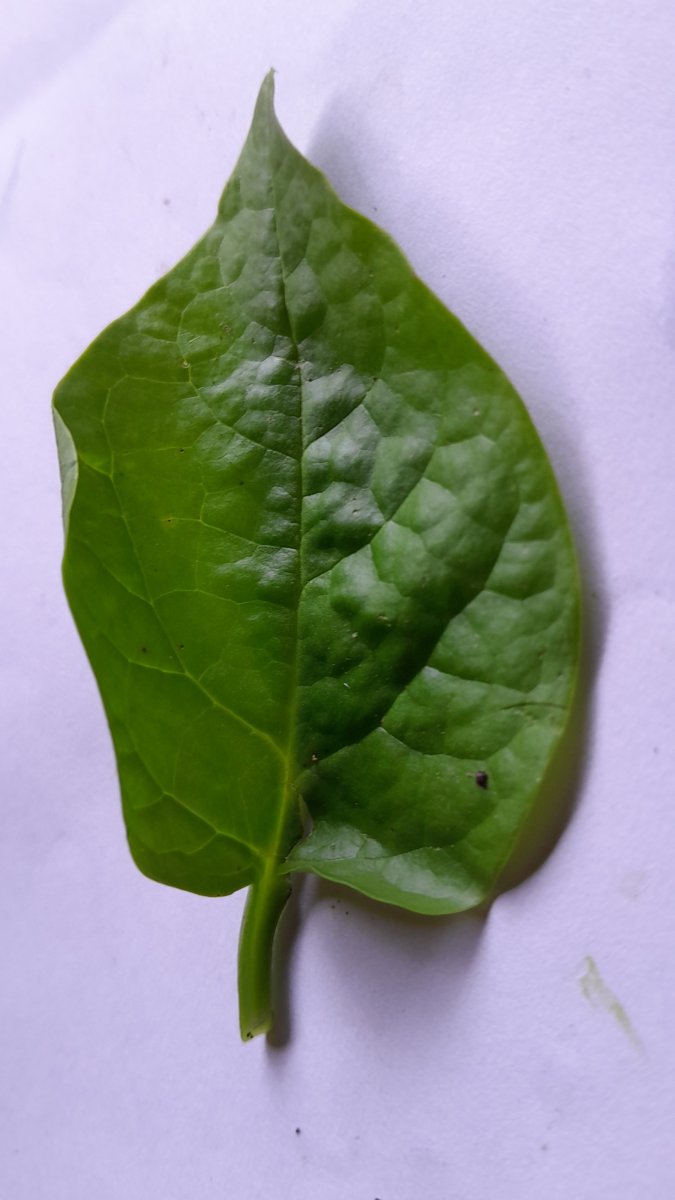
Label: Healthy-Leaf